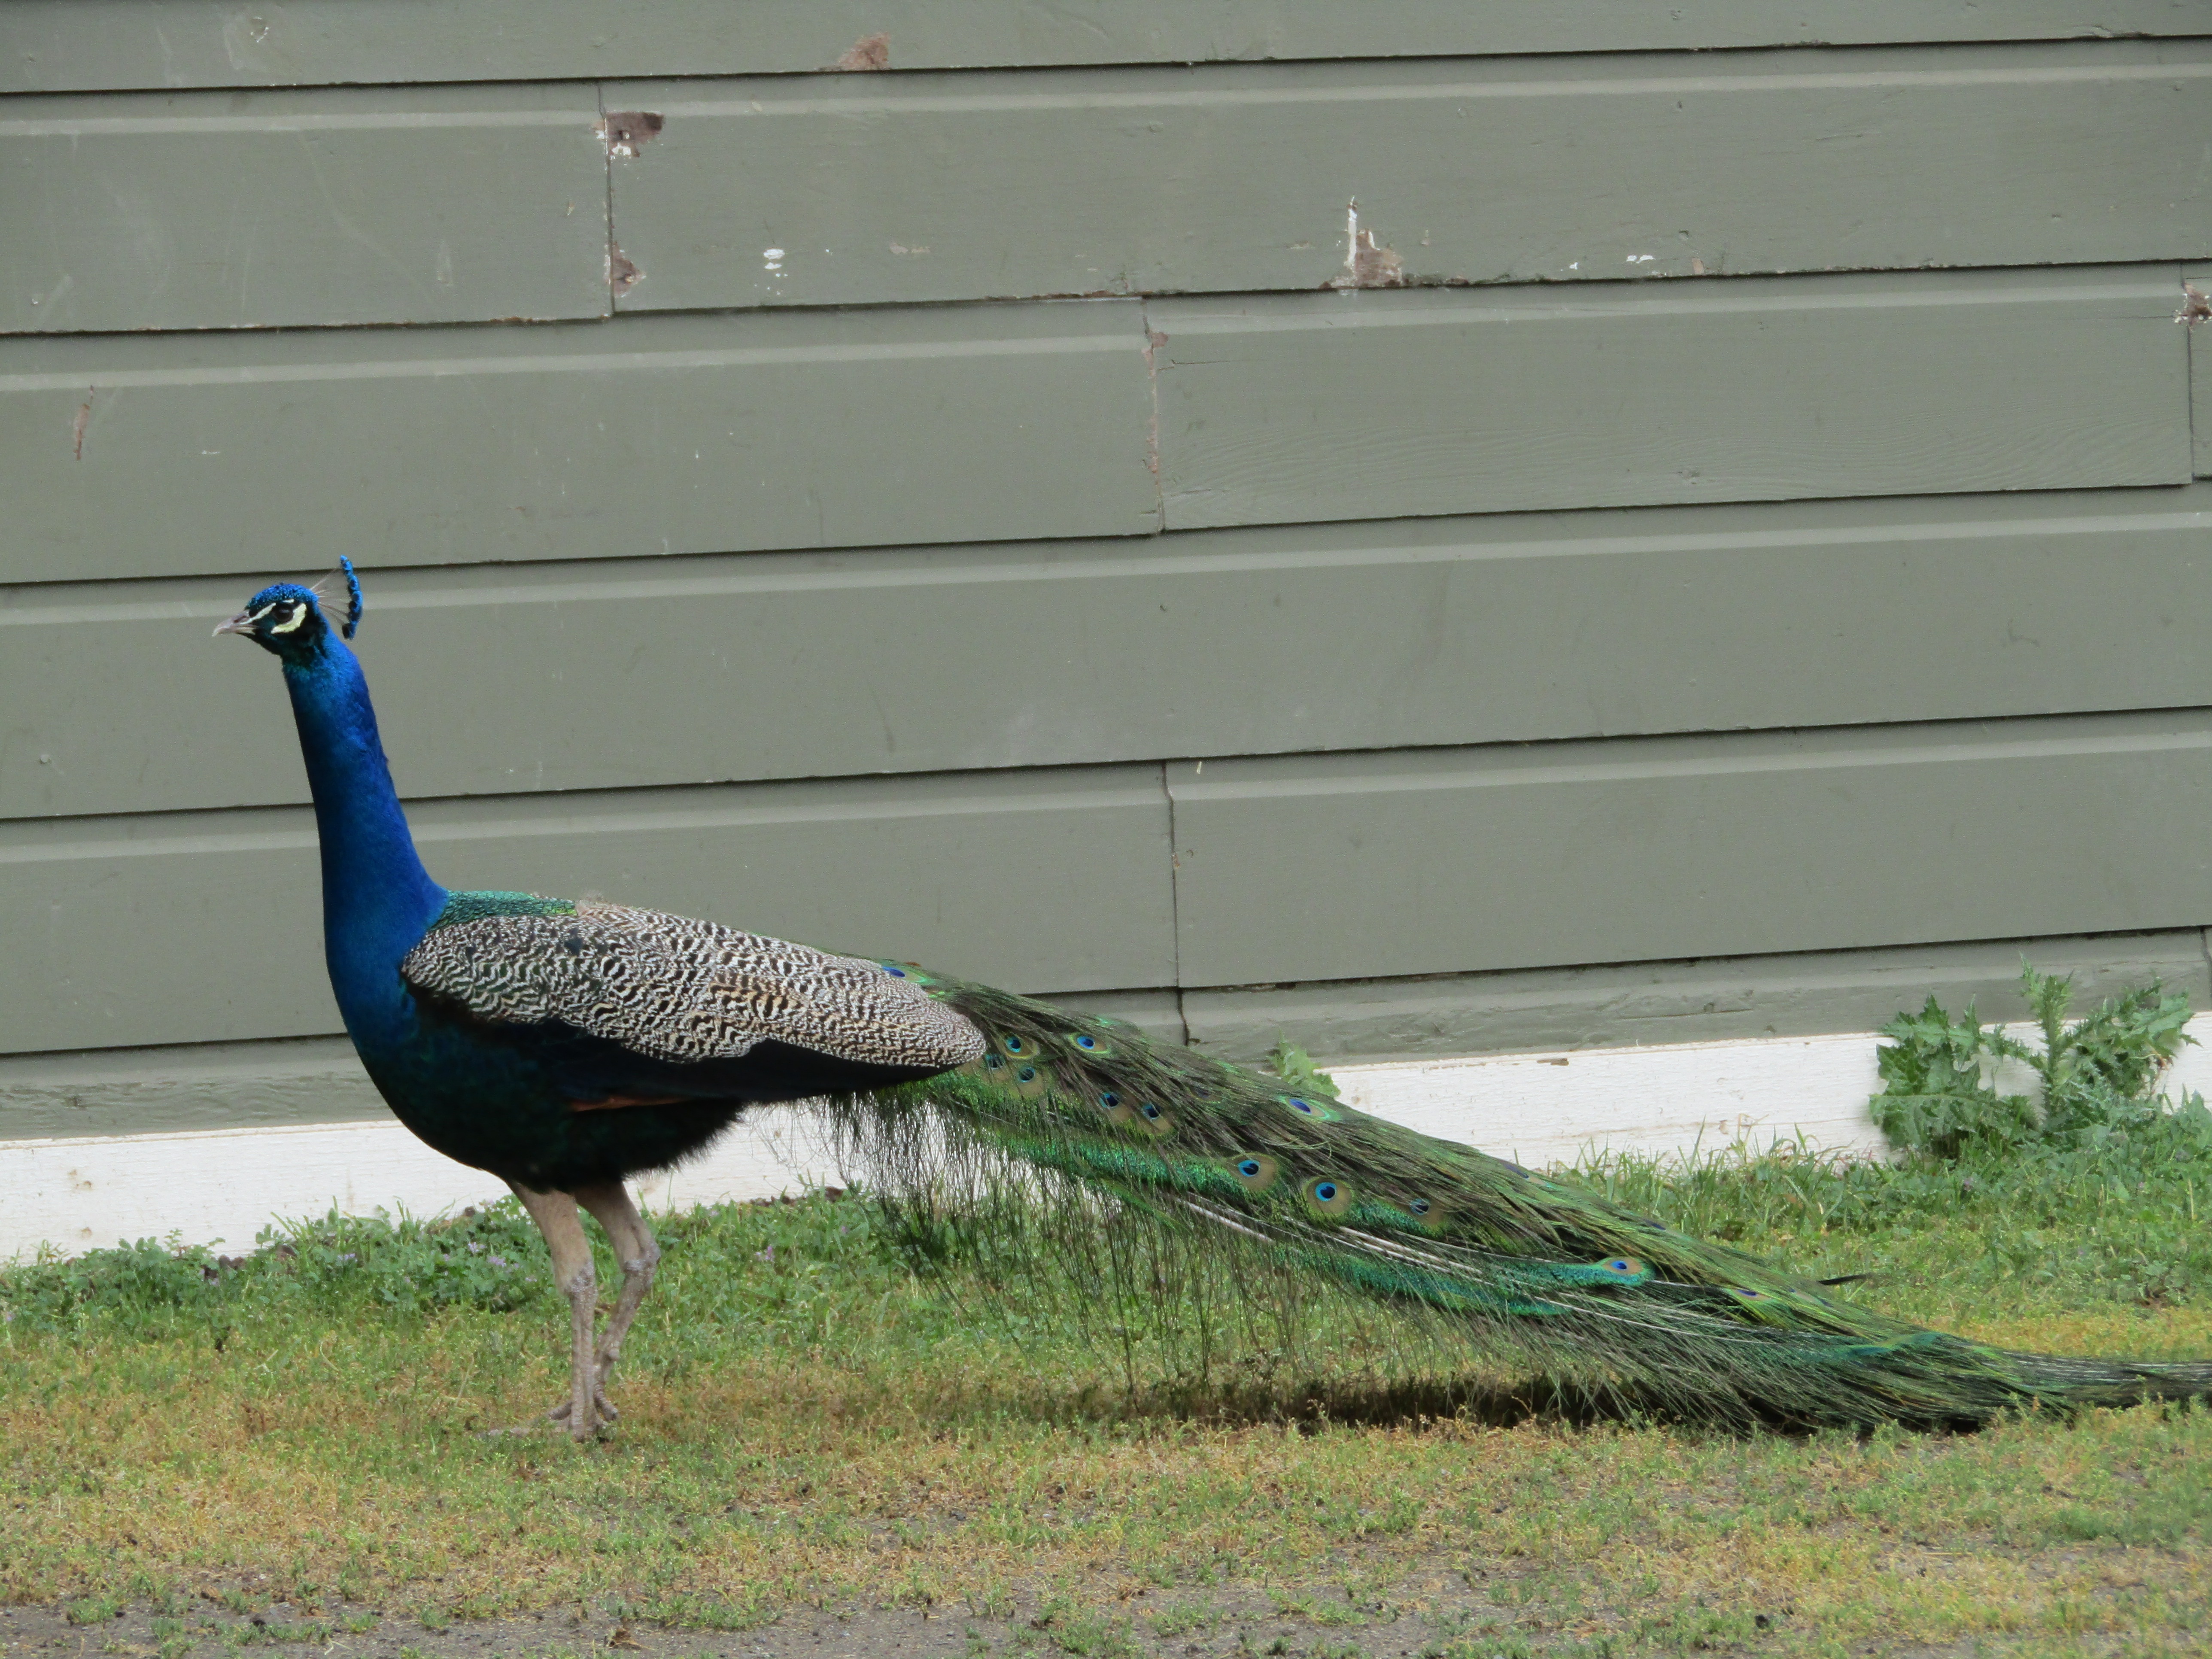
bird, wing, wildlife, fauna, peacock, vertebrate